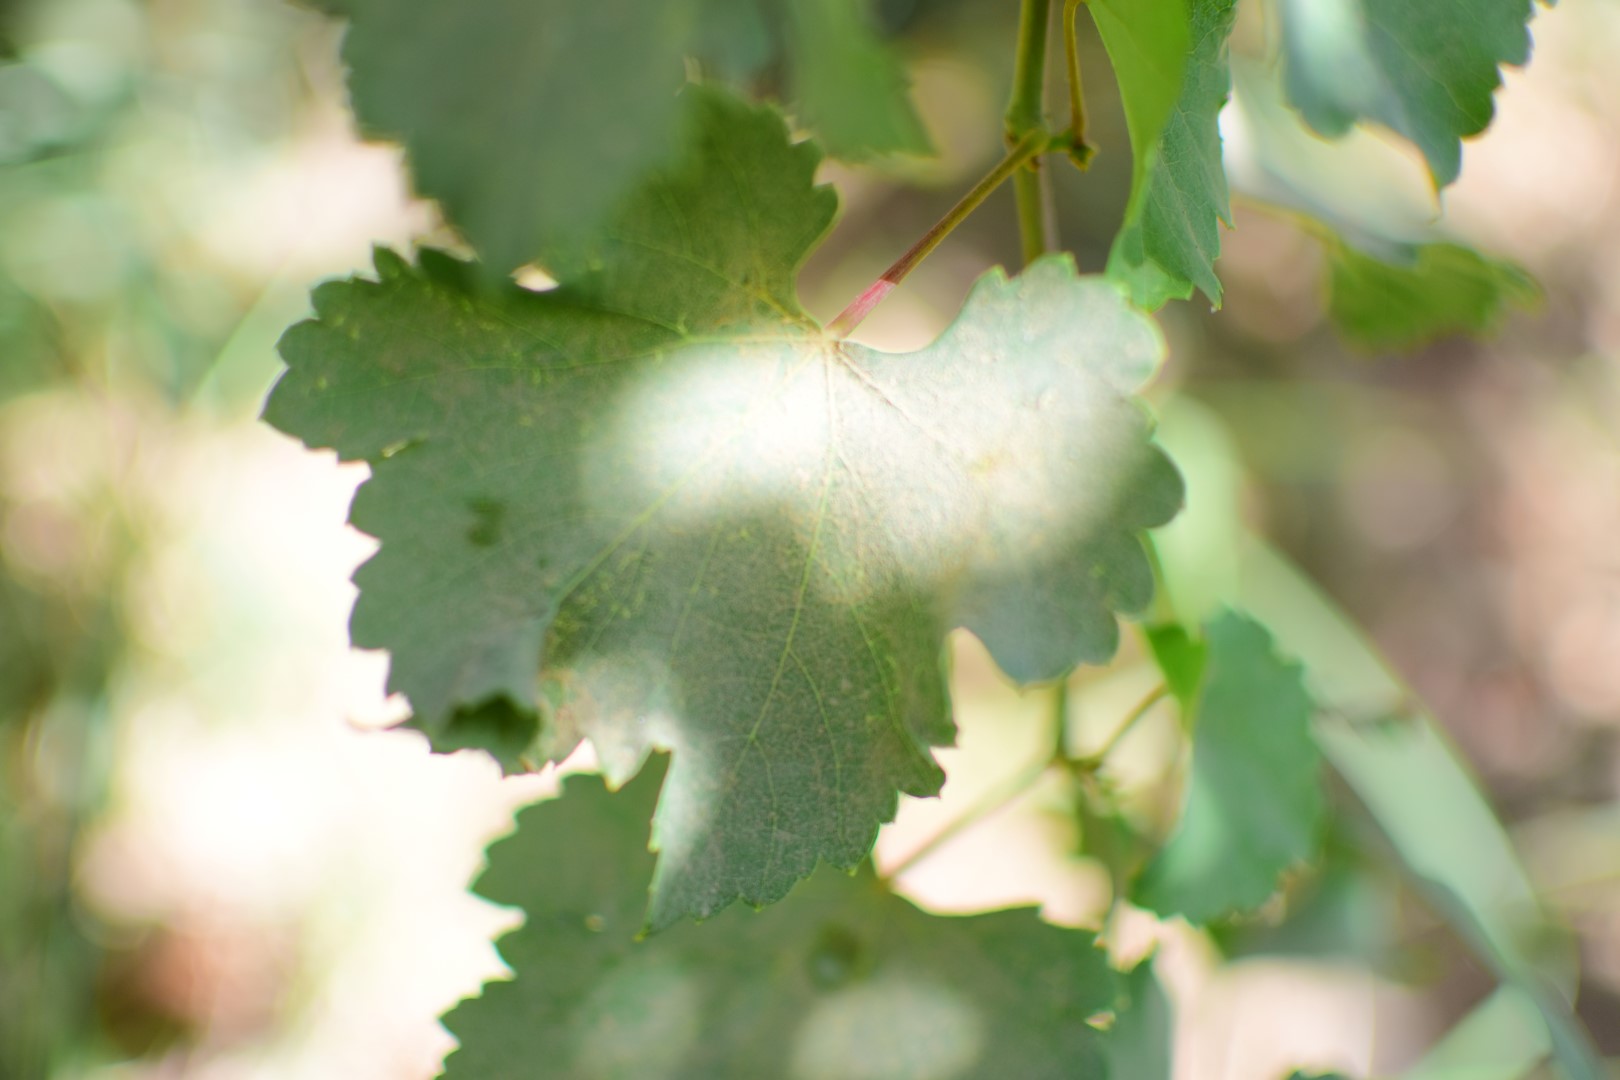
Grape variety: Frinsi